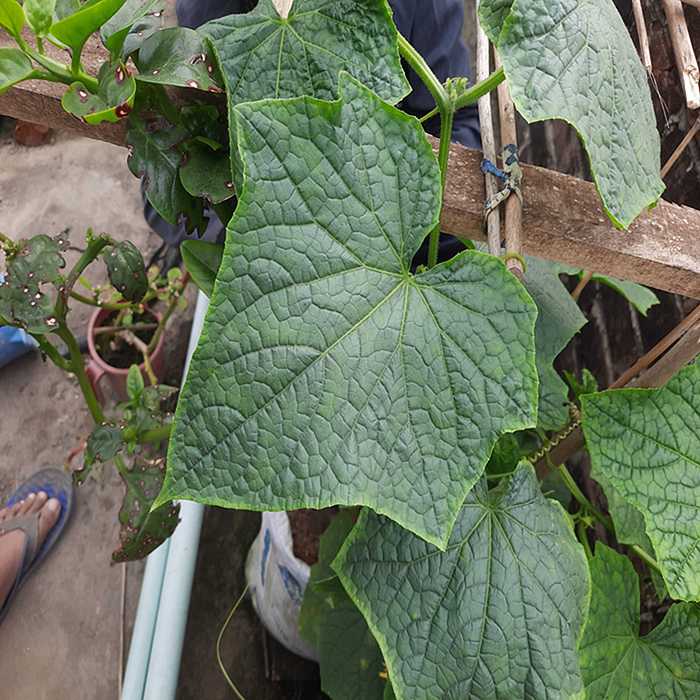
Plant: Cucumber
Label: Fresh leaf